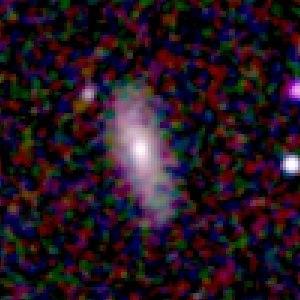
Galaxie NGC 435 Español: Galaxia NGC 435 Italiano: Galassia NGC 435